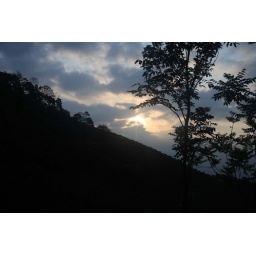
Ray of lights from sunrise cast a shadow over the stepped paddy field mountain